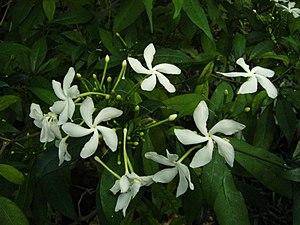
Tabernaemontana corymbosa (photo prise au Jardin botanique de Lyon).